Belgian Quidditch Federation

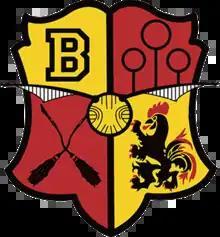

Belgian Quidditch Federation, or BQF, is the governing body of quidditch in Belgium. It was founded in 2012 as a Facebook page to garner interest from potential players and teams within Belgium and began to take shape in 2013 with the introduction of its first two teams: Deurne Dodo's and the Brussels Qwaffles. The organisation began to take shape as a non-profit in early 2014 with the formation of the newly-international International Quidditch Association in the form an international federation. Belgian Quidditch Federation maintains one delegate within the IQA Congress as a member of Quidditch Europe alongside Quidditch Nederland (QNL) and the Luxembourgish Quidditch Federation (FLQ). On 10 October 2014, BQF changed its name from Belgium Muggle Quidditch to its current name to better integrate with other sports in the country.